Syro-Malankara Catholic Church

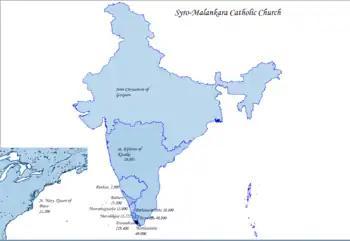
Syro-Malankara Catholic Jurisdictions

According to the Pontifical yearbook "Annuario Pontificio" for 2012, the Syro-Malankara Church had approximately 436,870 members.